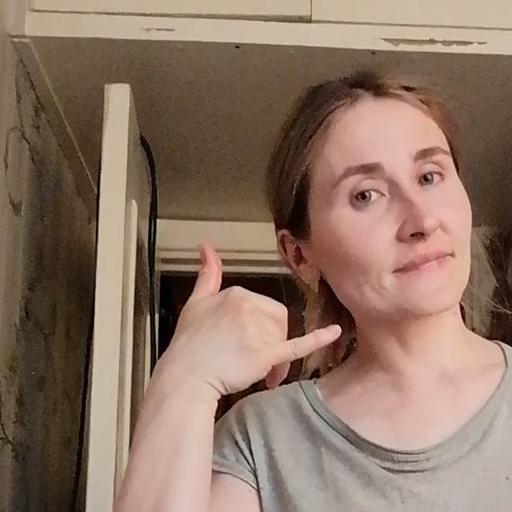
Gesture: call